Phantom's Revenge

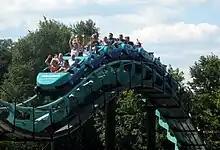
The green train on an airtime hill

As Steel Phantom, the ride had two trains; one painted purple with yellow stripes, and one yellow with purple stripes. Each train had "Kennywood" painted on the front car. Both trains had seven cars that seated two riders in two rows for a total of 28 riders per train. The trains were the same type used on all other Arrow Dynamics looping coasters.